Irene Brin

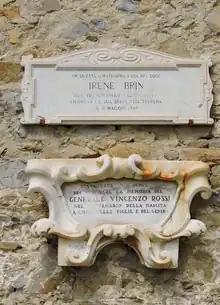
Memorial plate in Sasso (Bordighera)

Irene Brin was born in Rome from a well-educated Ligurian family of progressive views. Her father was general Vincenzo Rossi, author of two popular military treaties: "War in the Mountains" (1902) and "The English Expedition in Tibet" (1905). Her mother, Maria Pia Luzzatto, was born and raised in Vienna from a Jewish family, and contributed transmitting to her daughters her passion for languages (she was fluent in Italian, French, German and English), art and literature.